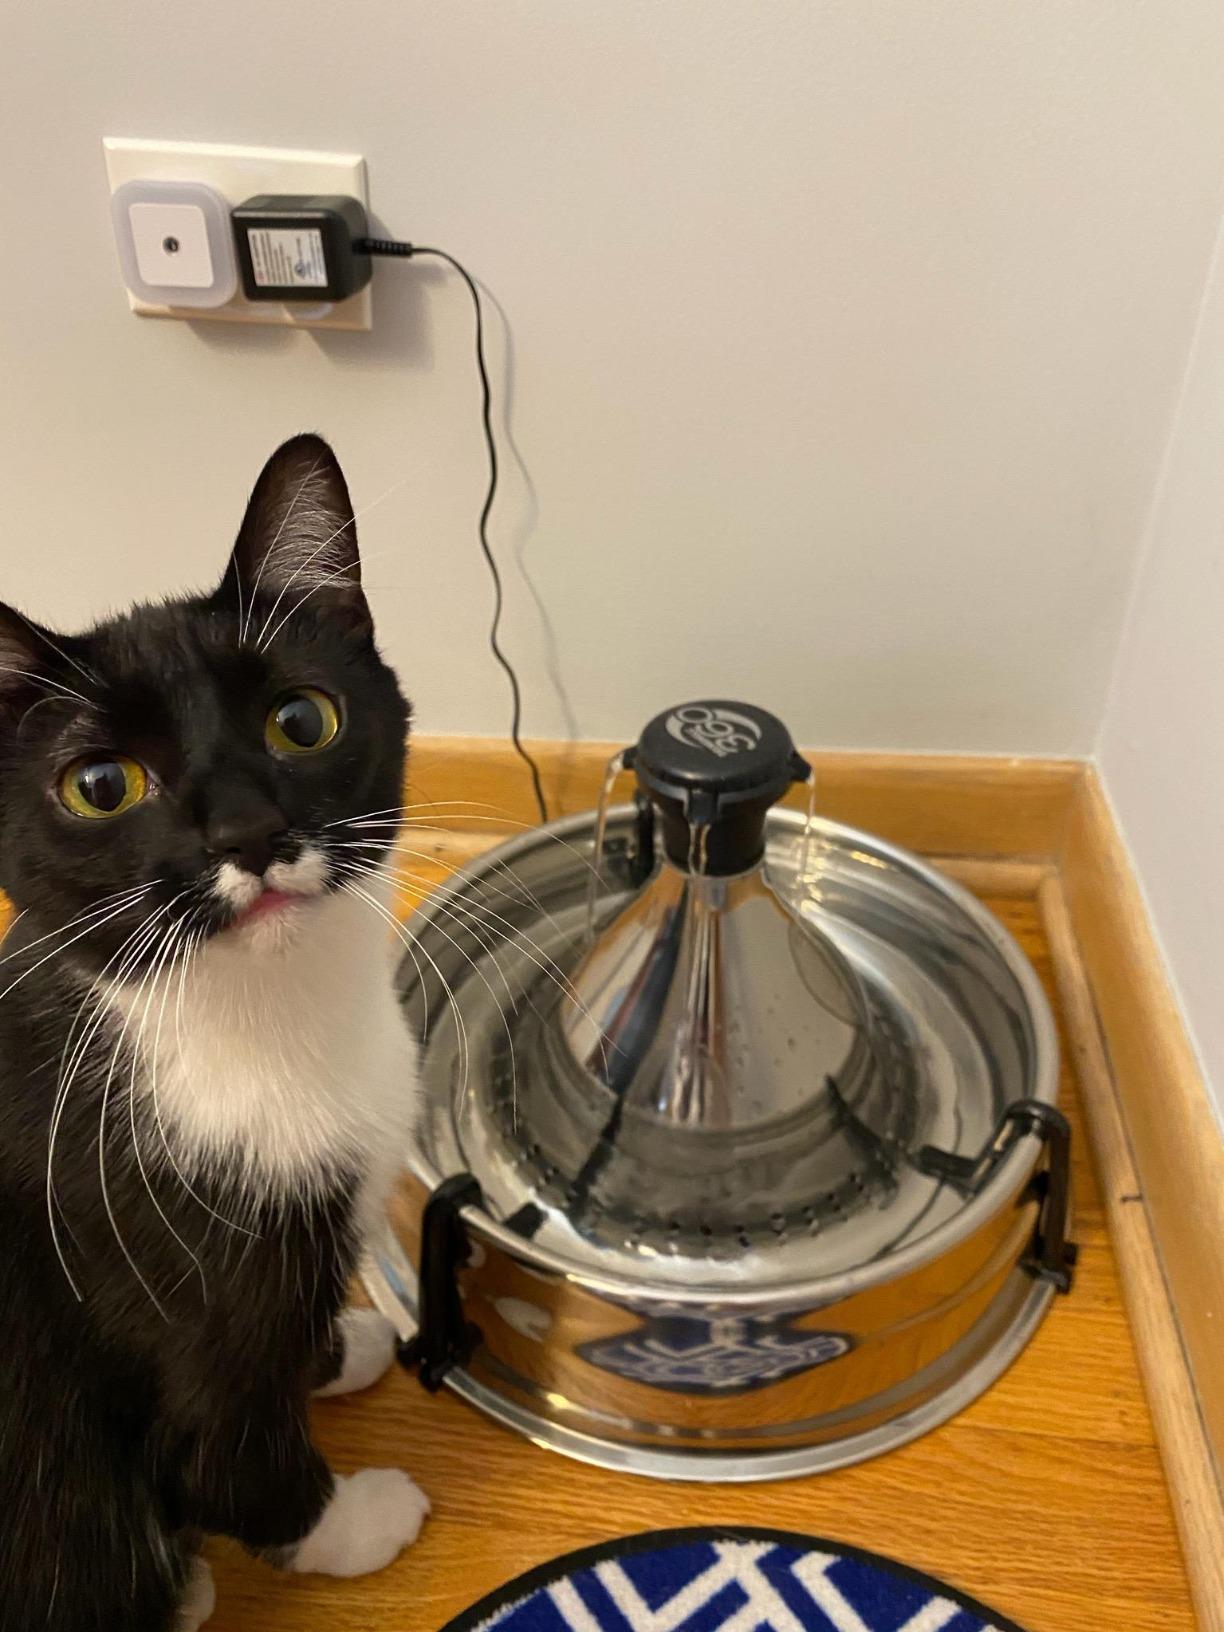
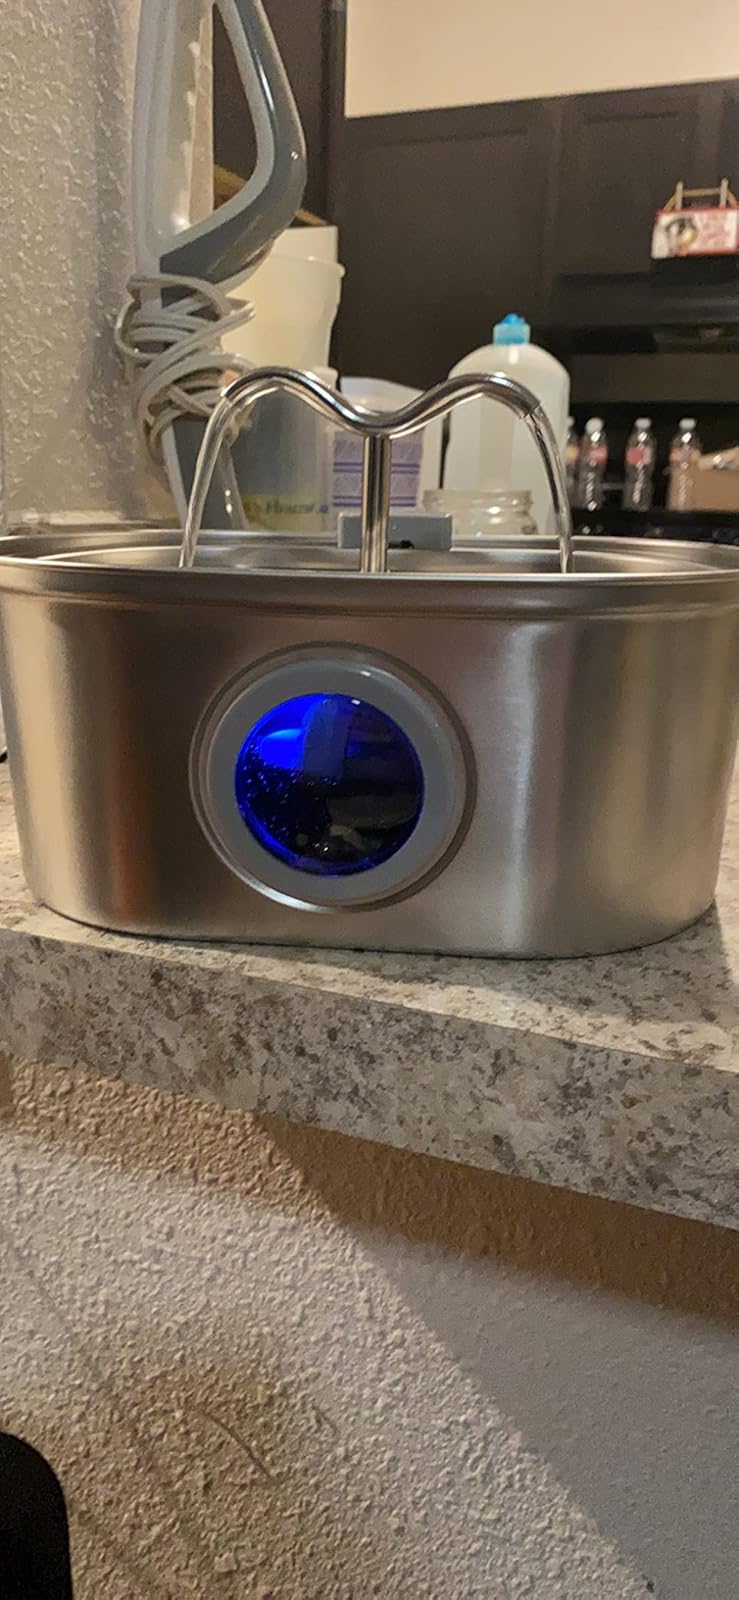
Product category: items_bowl
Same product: no